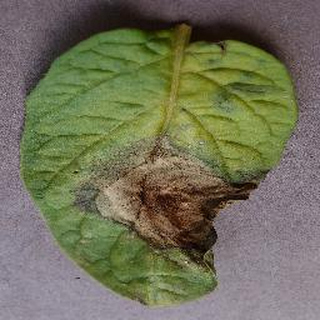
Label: potato_late_blight